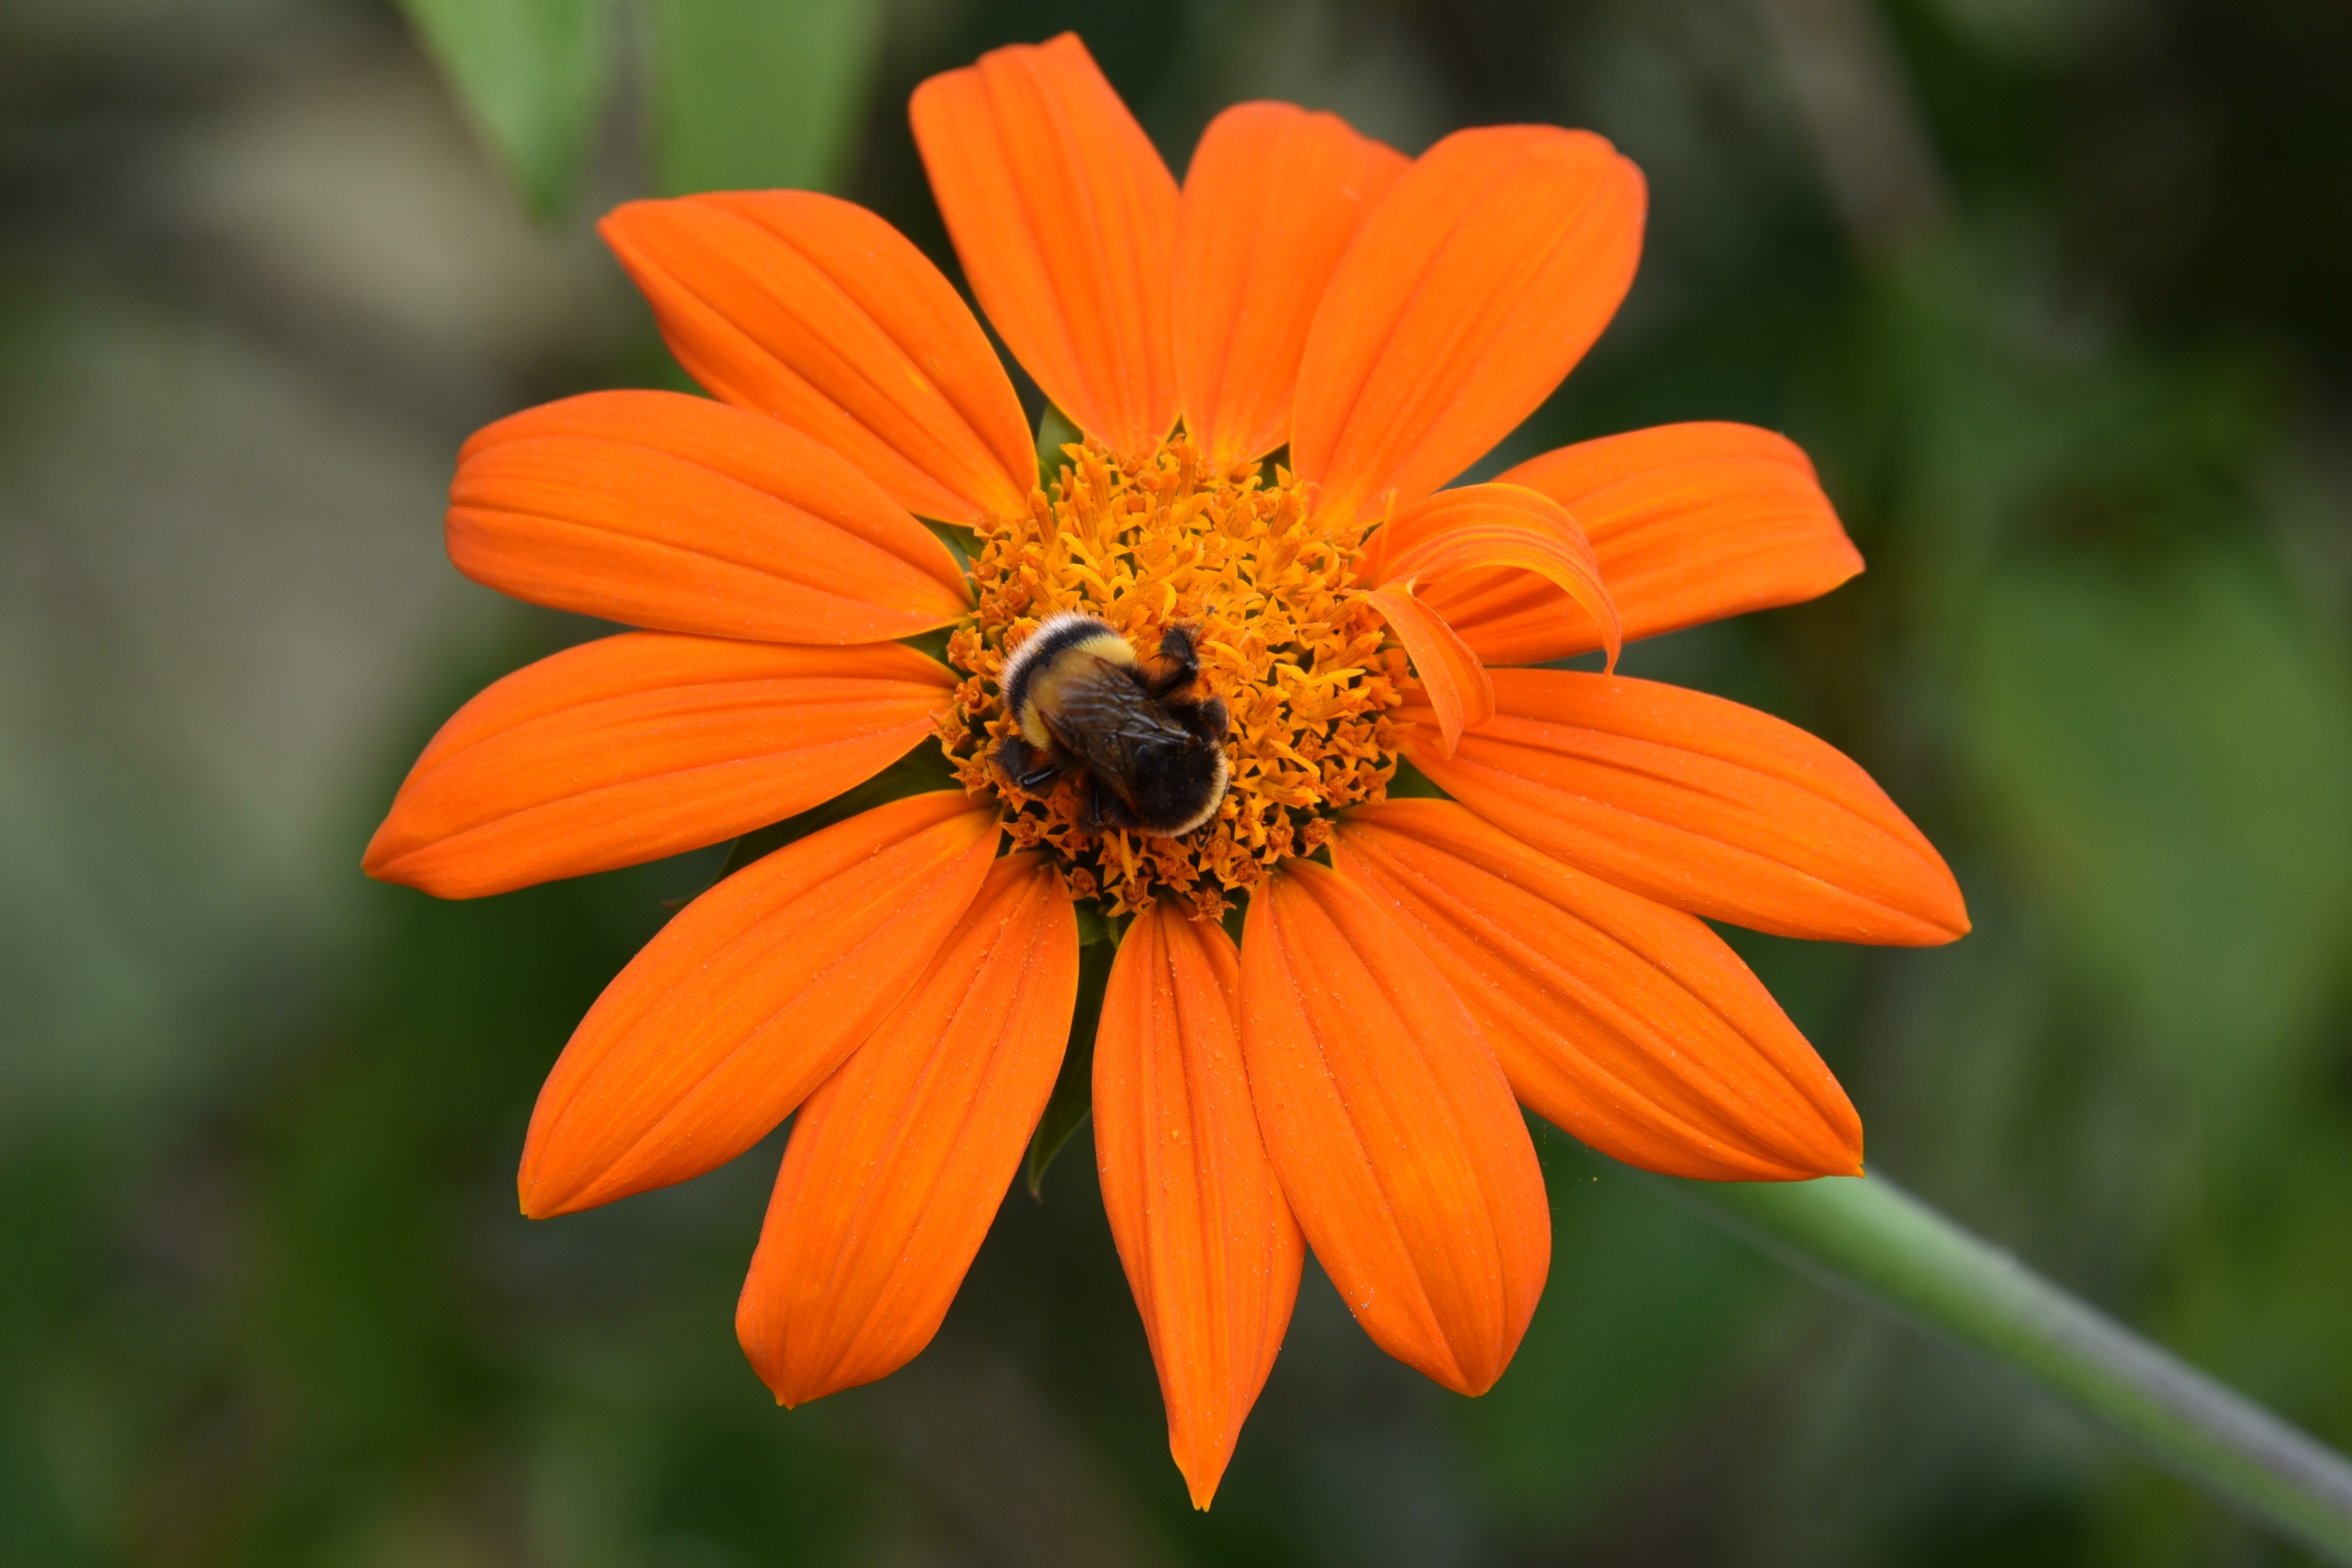
nature, plant, prairie, flower, petal, orange, herb, insect, macro, botany, yellow, flora, fauna, invertebrate, wildflower, flowers, close up, bee, insects, nectar, macro photography, flowering plant, daisy family, calendula, annual plant, plant stem, land plant